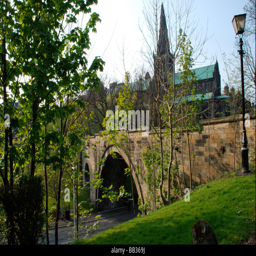
and scottish council area viewed from a city